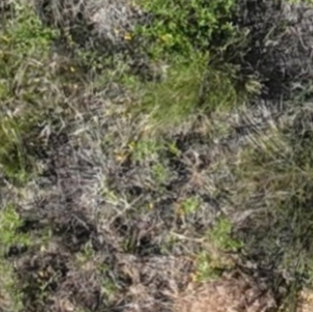
Month: july